Chikara You Only Live Twice

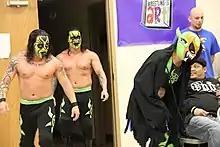
(Left to right) Kodama, Obariyon and Kobald of The Batiri

On May 5, Chikara announced the first match for the iPPV, which would see The Batiri of Kobald, Kodama and Obariyon take on Sinn Bodhi and the Odditorium of Oliver Grimsly and Qefka the Quiet in a six-man tag team match. The match is part of the big return storyline with The Batiri, longtime "rudos" turning "tecnicos" to represent Chikara, while Sinn Bodhi returned as part of the Flood. As part of the storyline, Bodhi successfully took over Wrestling is Art in November 2013 and promptly shut it down. The Batiri have a long history with Bodhi with them being introduced to Chikara in late 2010 as Bodhi's minions. In storyline, UltraMantis Black hired Bodhi to train him three minions, but when the time came, he could not produce payment, which led to Bodhi turning on him and taking control of The Batiri himself. Bodhi and The Batiri remained together as the Dark Army until Bodhi left Chikara at the end of 2011, after finally getting his payment. You Only Live Twice marks the Odditorium's debut in Chikara.